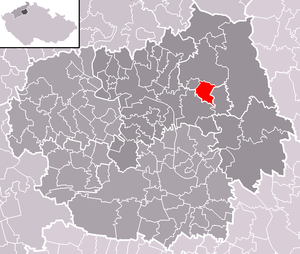
Chotiněves est une commune du district de Litoměřice, dans la région d'Ústí nad Labem, en Tchéquie. Sa population s'élevait à 203 habitants en 2018.